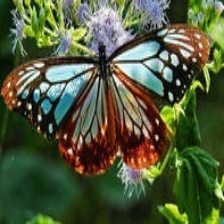
Species: CHESTNUT